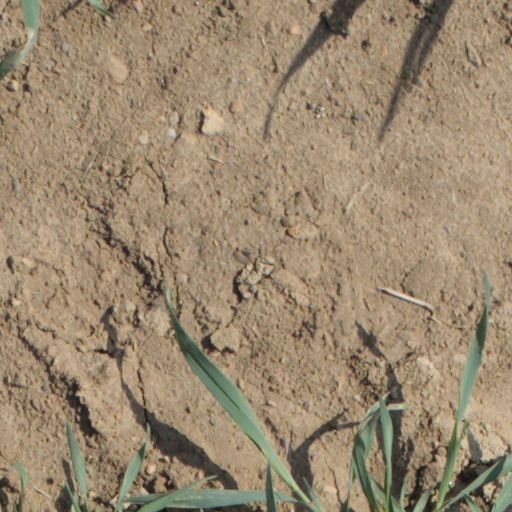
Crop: wheat